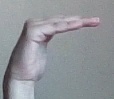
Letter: haa